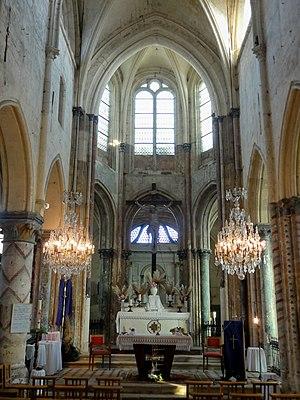
Le chœur.
L'église Saint-Aquilin est une église catholique paroissiale située à Fontenay-en-Parisis, en France. C'est l'une des églises les plus imposantes de tout le pays de France, mesurant 42 m de long dans son axe, et atteignant 44 m au sommet de sa flèche. Le mur méridional du bas-côté sud provient encore d'un édifice précédent de la fin du XIᵉ siècle, et la base et le premier étage du clocher du second quart du XIIᵉ siècle sont également romans. La nef a été reconstruit peu de temps après au troisième quart du XIIᵉ siècle. Ses grandes arcades non moulurées, mais néanmoins en tiers-point, paraissent encore assez archaïques, alors que la sculpture des chapiteaux appartient déjà au style gothique primitif. La charpente unique de la seconde moitié du XVIᵉ siècle obstrue malheureusement toutes les fenêtres hautes sauf une. Le chœur à déambulatoire a été bâtie par étapes successives entre 1200 et 1260 environ. Ses travées droites présentent des voûtes d'ogives sexpartites et une élévation sur trois niveaux, mais de simples baies remplacent le triforium. Curieusement, les grandes arcades sont différentes au nord et au sud.